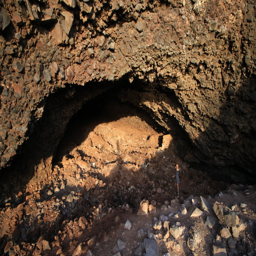
the cave of bats , unfortunately there was only a small population of bats present and they stayed inside the cave